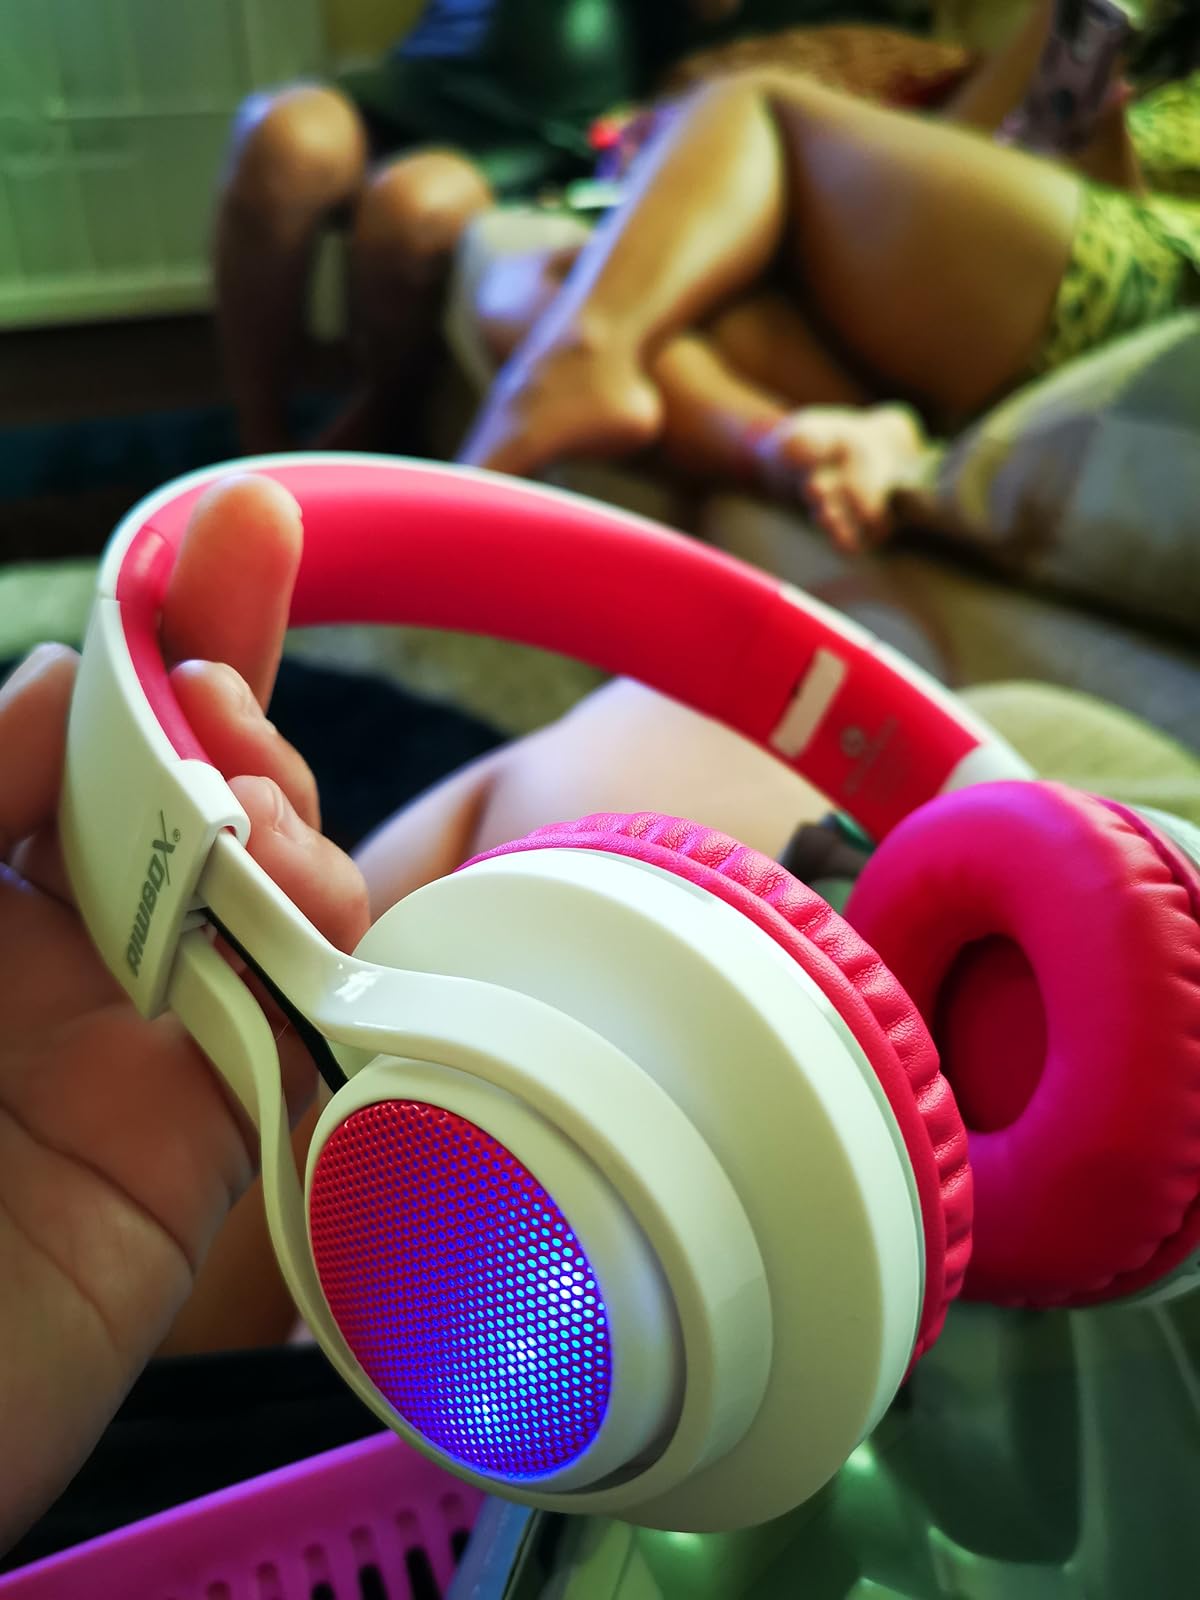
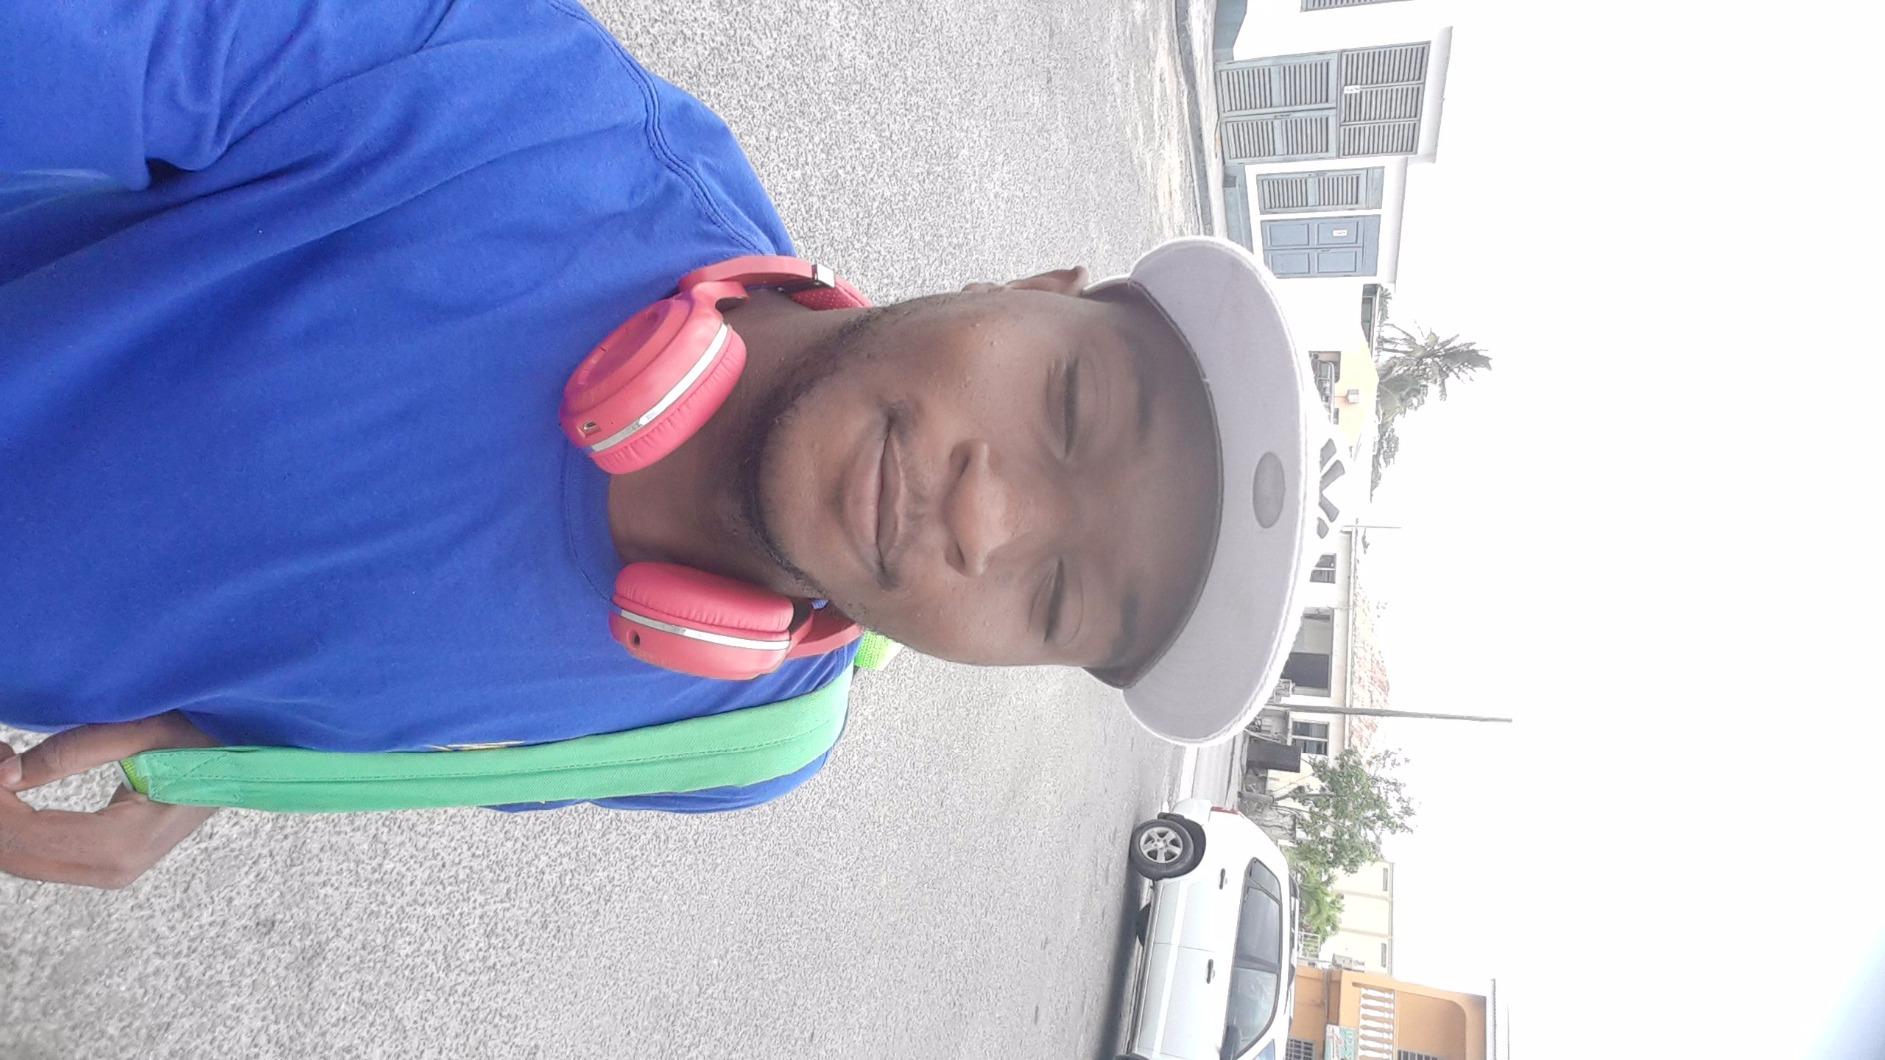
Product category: headphones
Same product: no